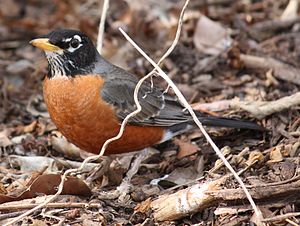
Drosler
Vandredrossel (Turdus migratorius)